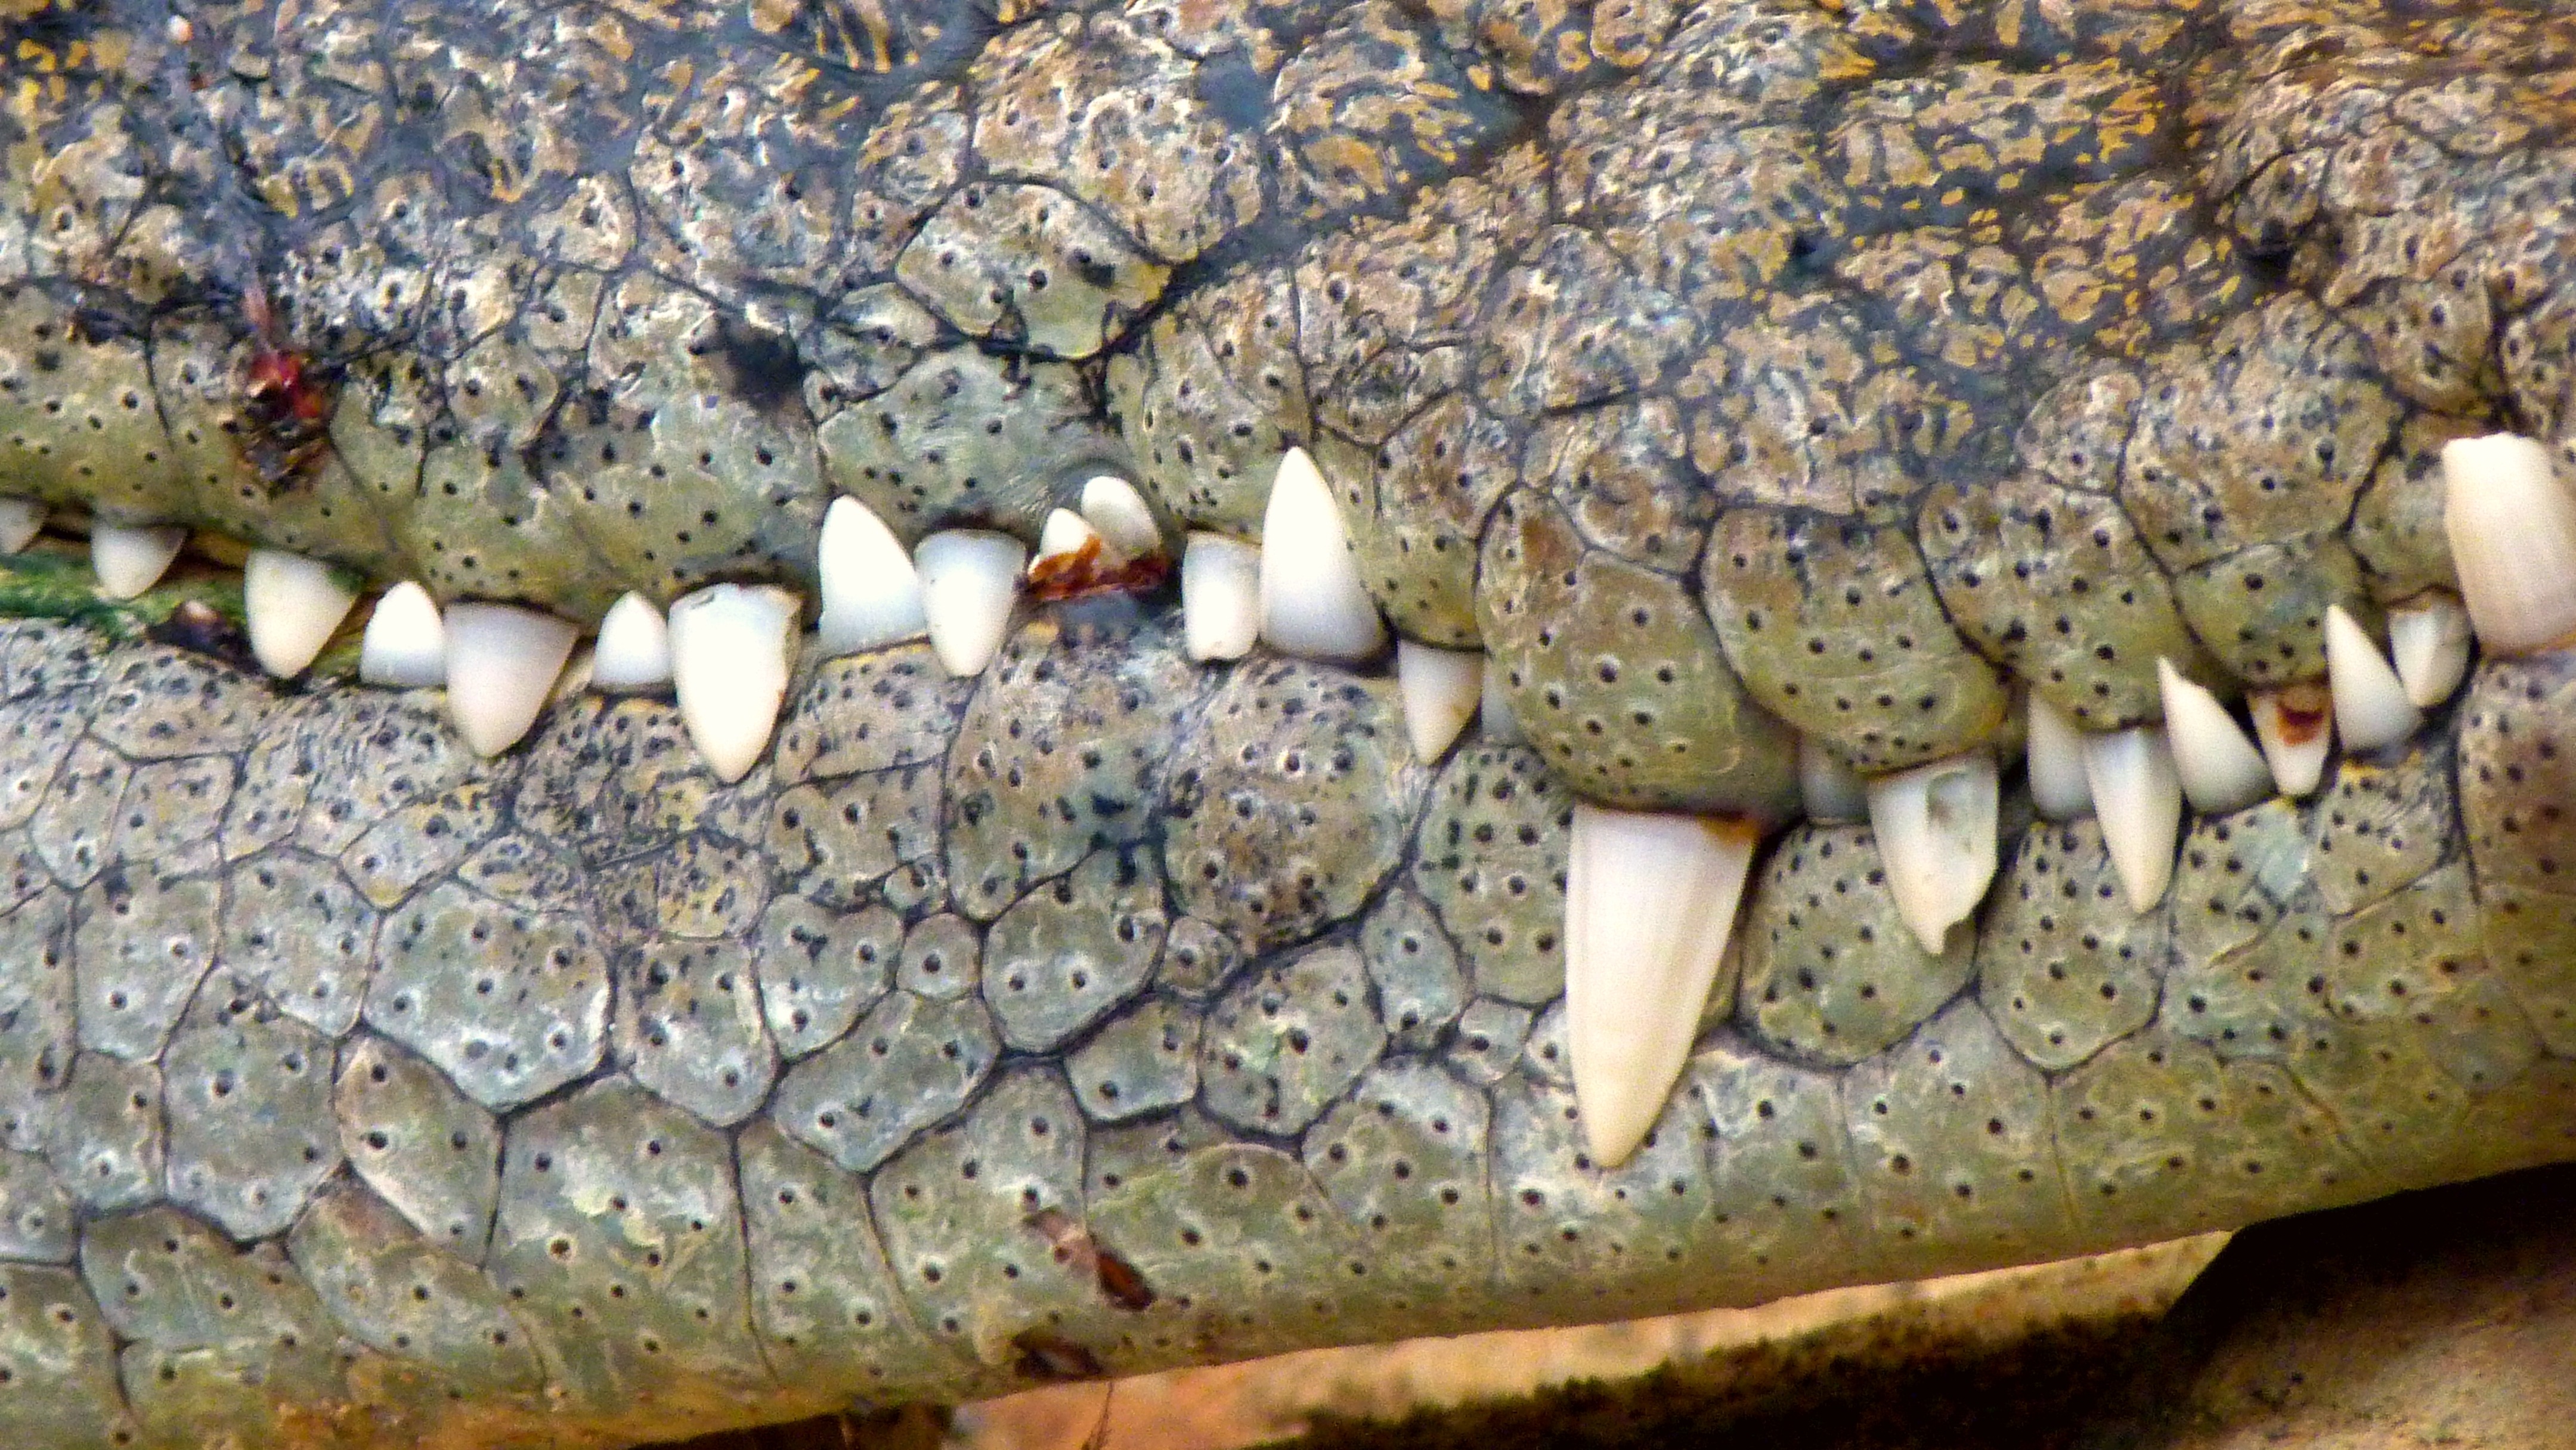
wildlife, biology, predator, reptile, fish, close, fauna, crocodile, tooth, dangerous, crocodilia, marine biology